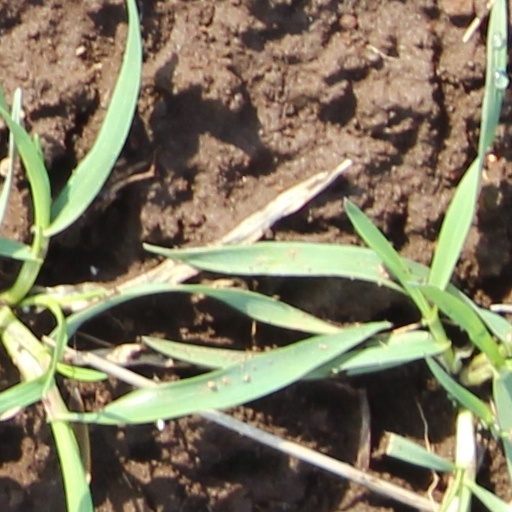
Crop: wheat